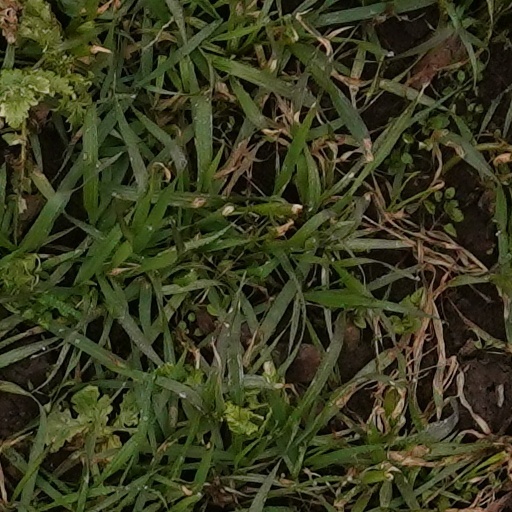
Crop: wheat